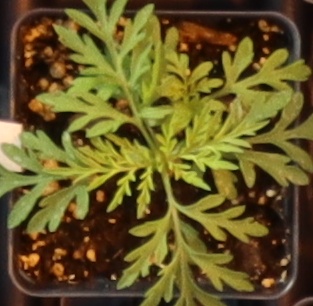
Label: Ragweed